Classic Legends

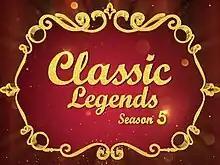
Title card of Season 5

Classic Legends is an Indian television Hindi entertainment show based on the notable and talented people of the Hindi film industry. The first four seasons of the show were aired on Zee Classic. The fifth season airs on Zee Anmol Cinema, Zee Bollywood and Zee Cinema HD. The show is presented by popular Bollywood lyricist, Javed Akhtar. In the show, Javed Akhtar explores the lives of great artists from the golden era of Bollywood who graced the silverscreen with their powerful performances. The first season of show premièred on 11 December 2011 followed by four other seasons.